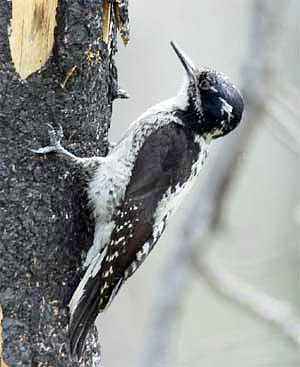
this black and white bird is colored to hide itself among tree bark and snow
this bird has a medium sized pointed beak, mostly black head, a white breast and a speckled black and white wing feathers with white tarsus.
small white and black bird with short white tarsus and medium beak
this bird has a white chest, with a silver bill, and a black crown.
a black and white bird with mainly white belly, and mainly black wings and head with a white bill.
this bird has wings that are black and has a white belly
this bird has wings that are black and has a white bellya mostly white bird with black on its wings and head.
this bird has a black crown, black primaries, and a white belly.
this bird is black with white and has a long, pointy beak.
Species: American Three Toed Woodpecker